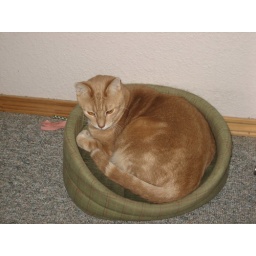
red round thing -fred in coopers bed